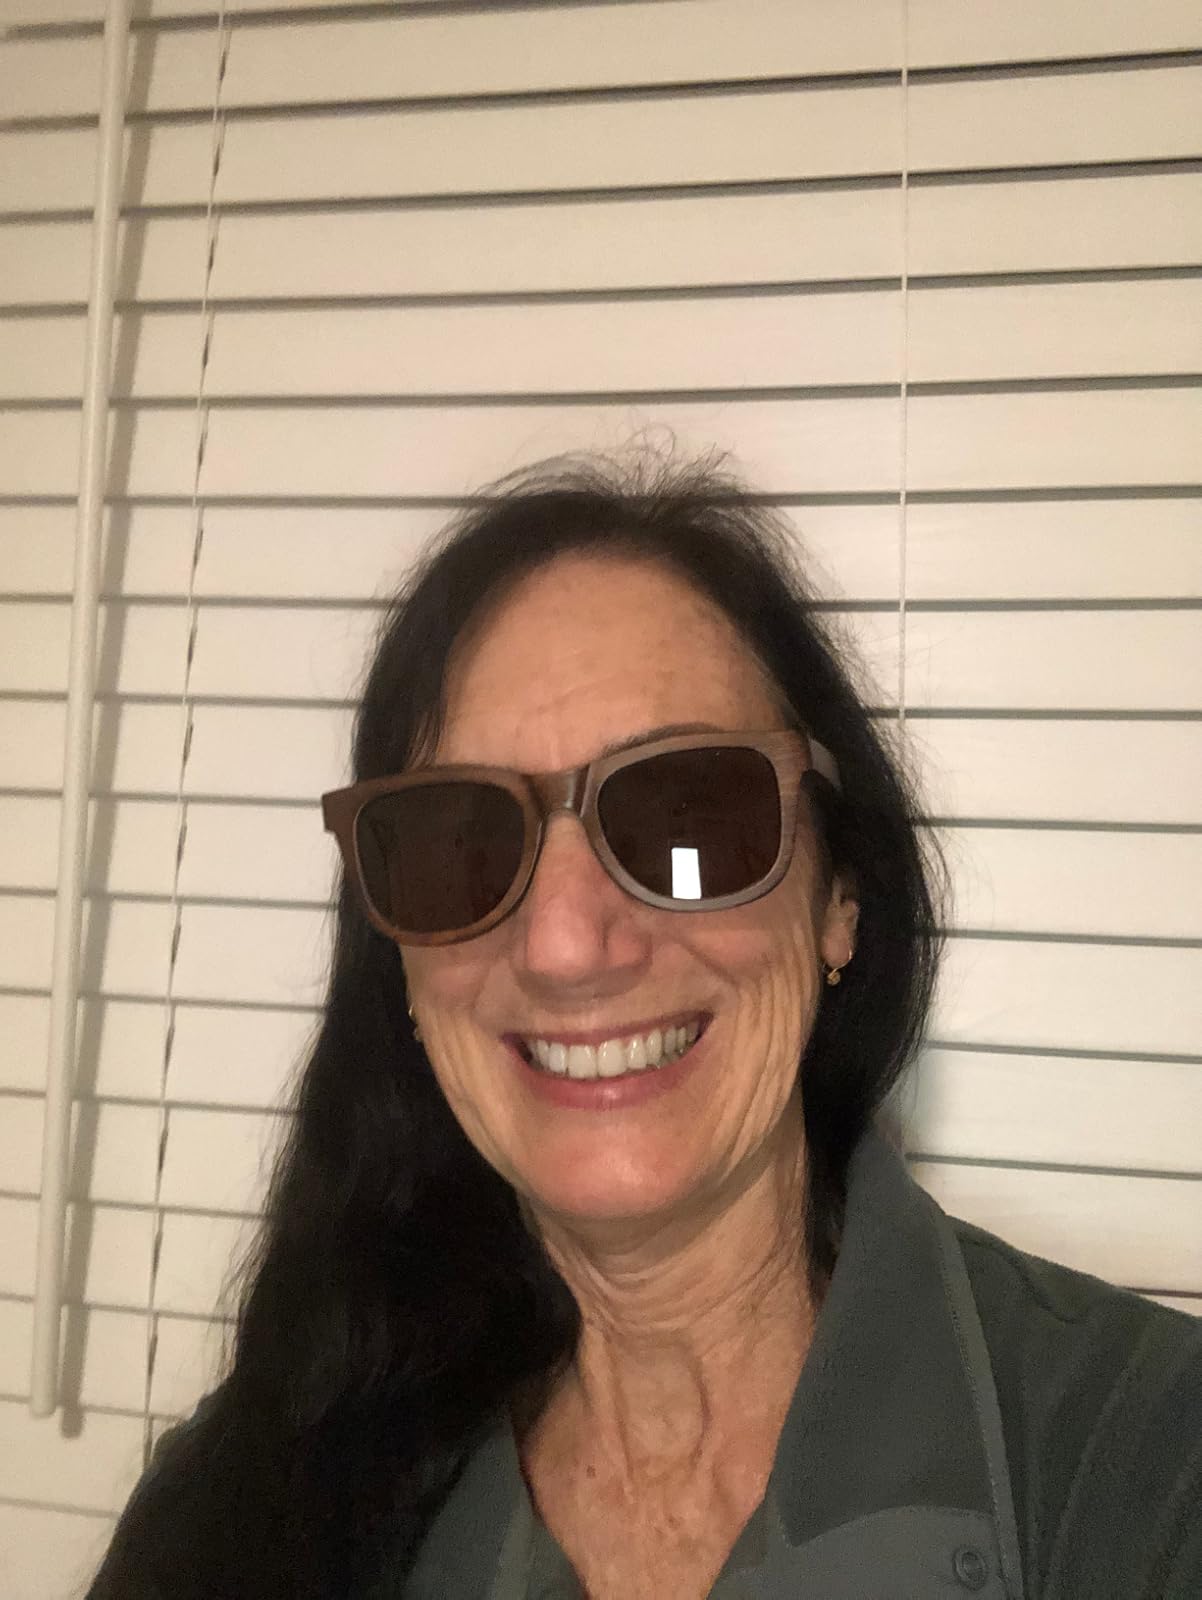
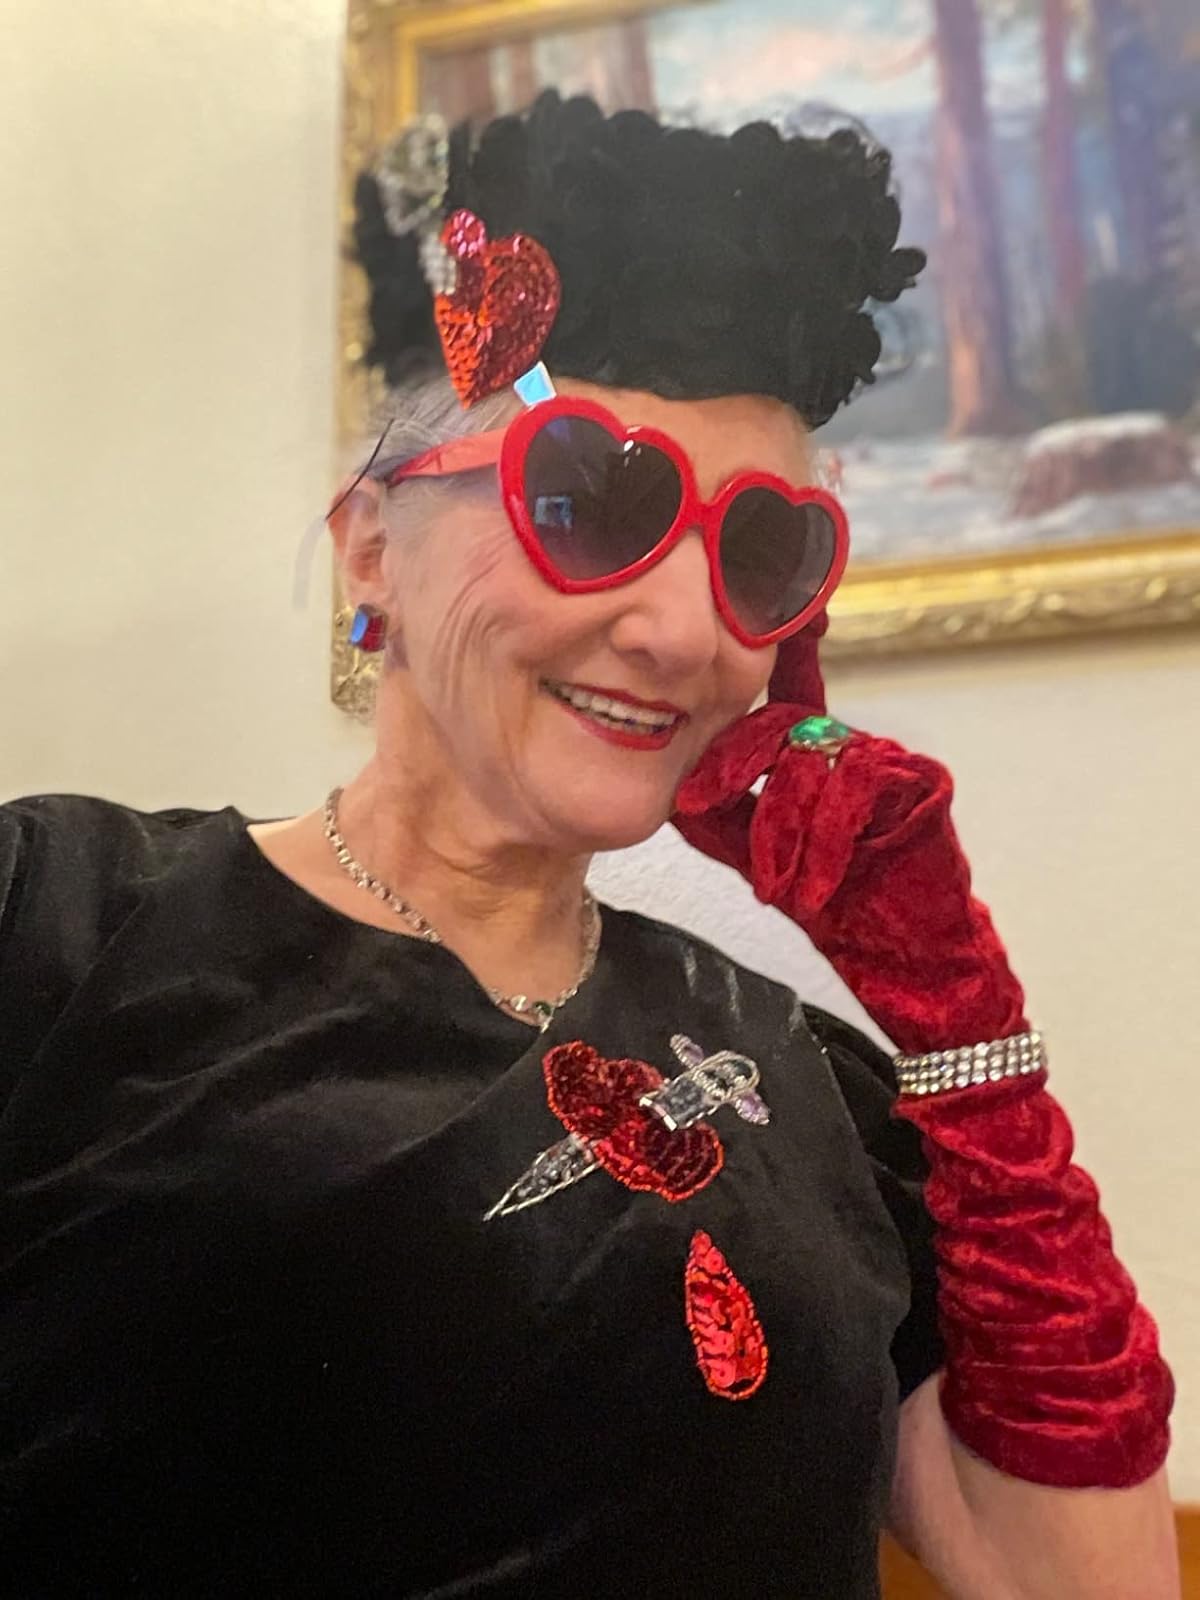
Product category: accessories_sunglasses
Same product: no